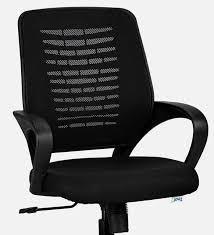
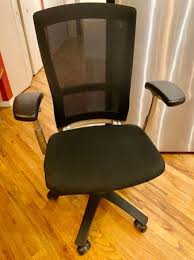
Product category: items_chair
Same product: no